Zoran Šami

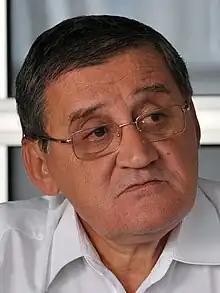
Šami in 2007

Zoran Šami (2 November 1948 – 4 September 2016) was the speaker of the Parliament of Serbia and Montenegro from Democratic Party of Serbia.